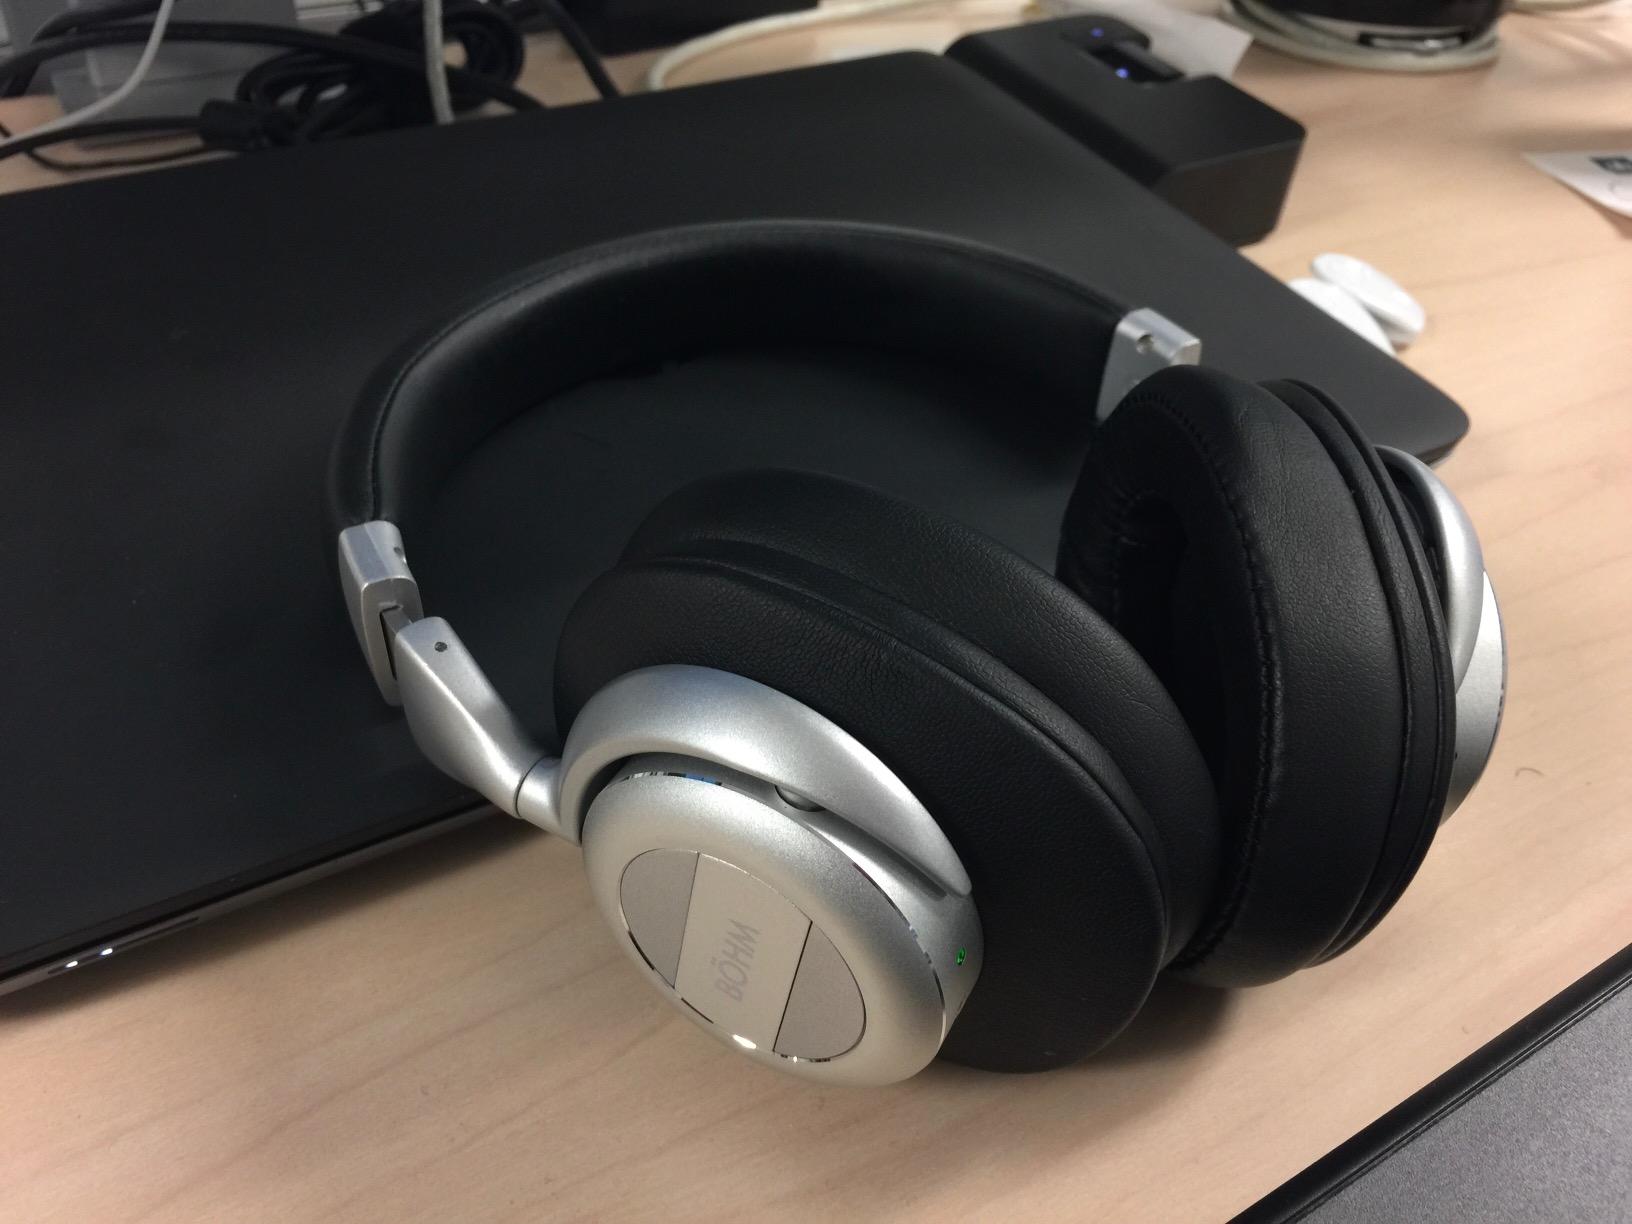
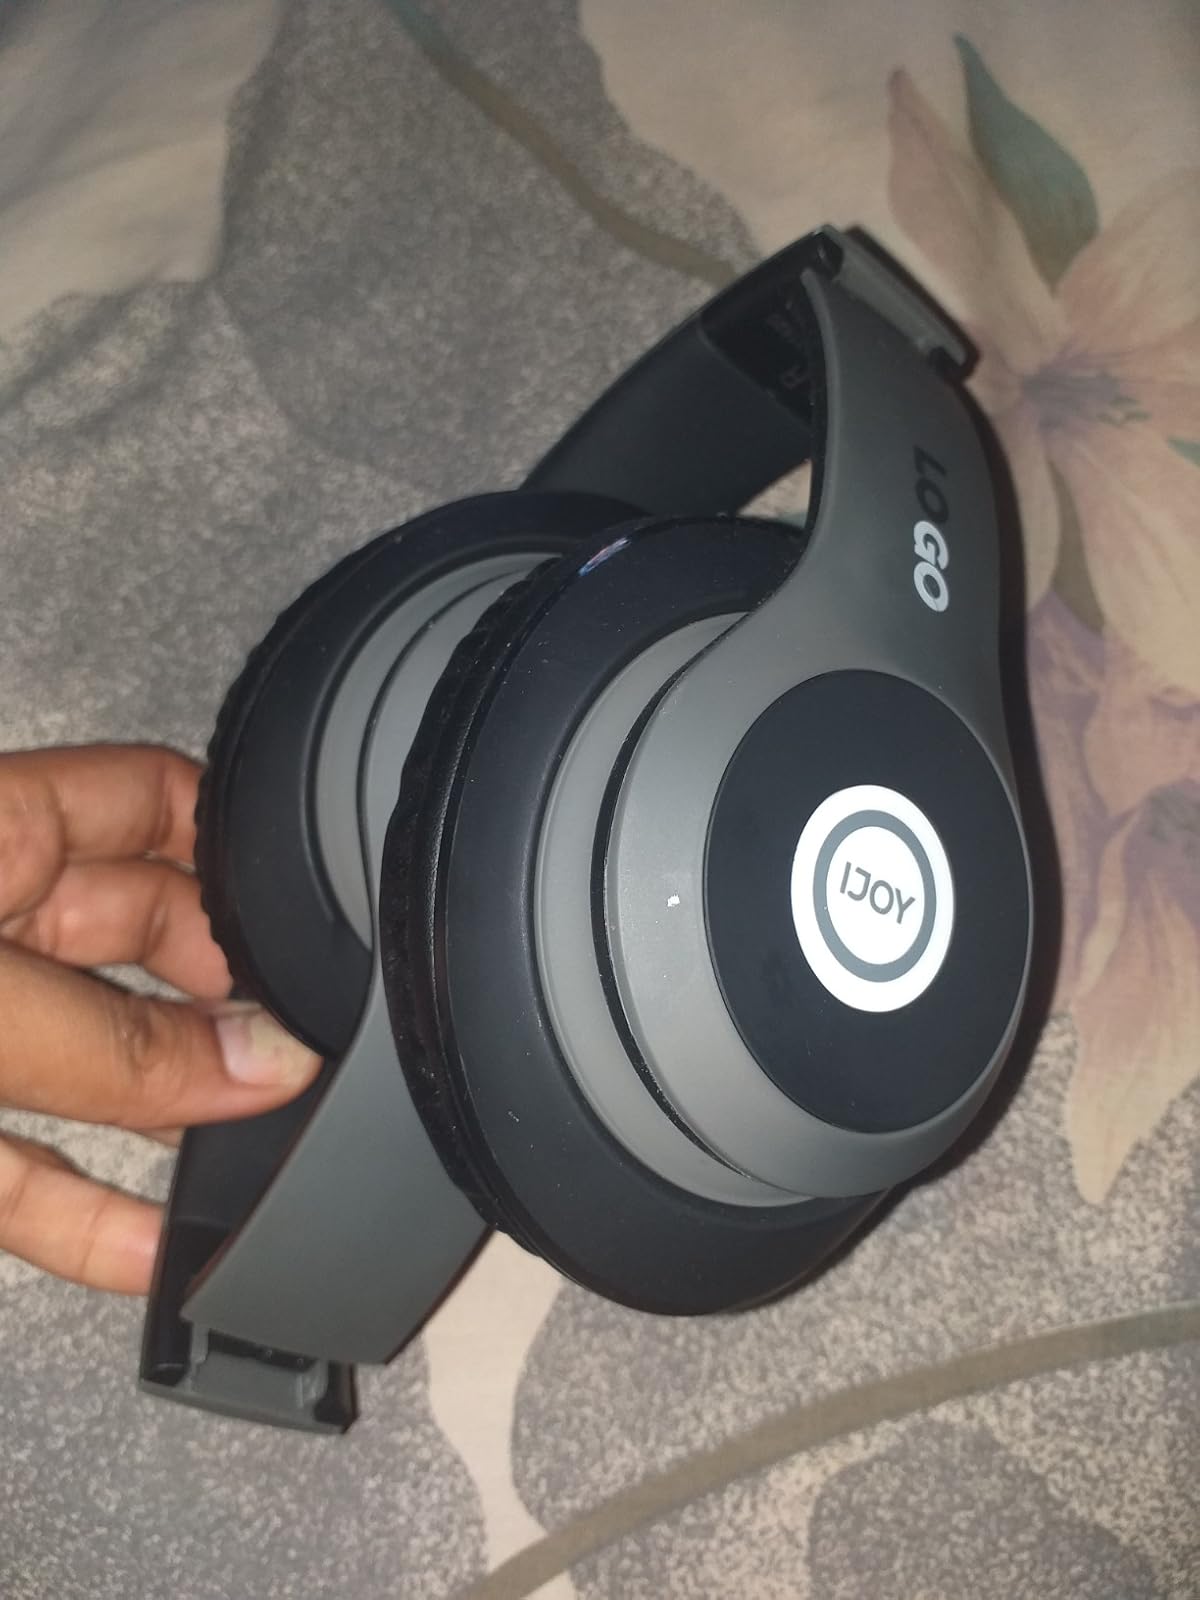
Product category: headphones
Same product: no